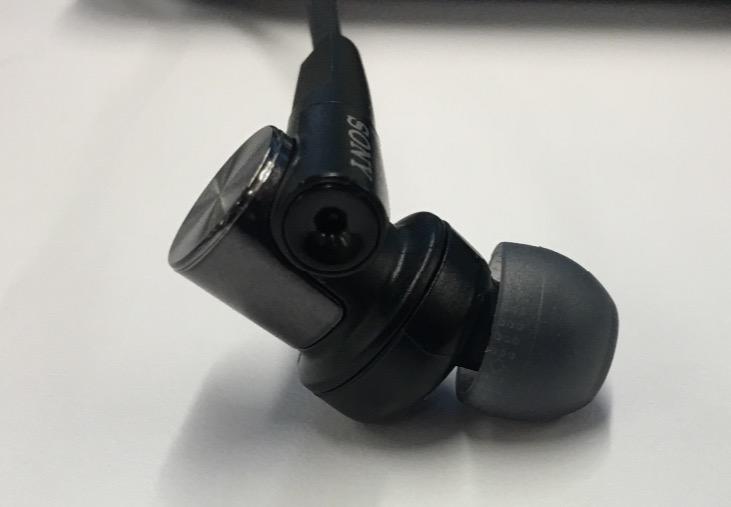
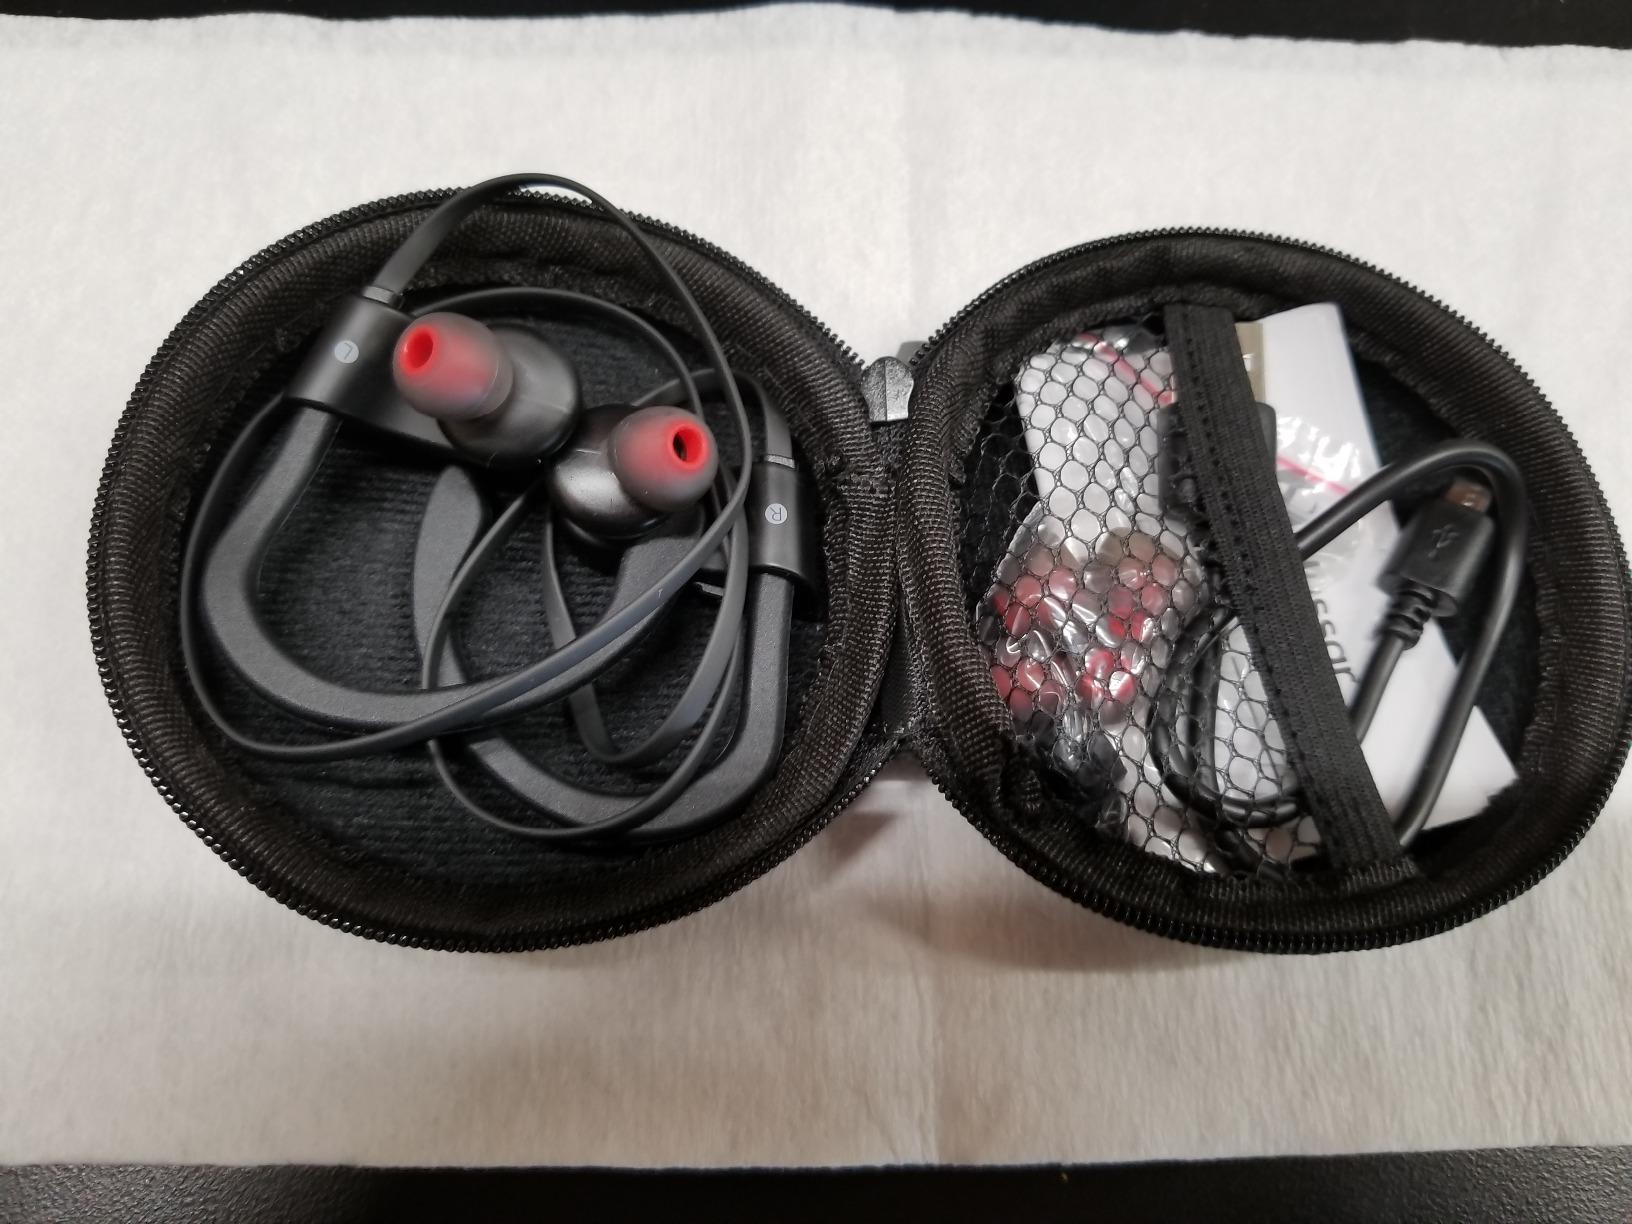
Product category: headphones
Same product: no